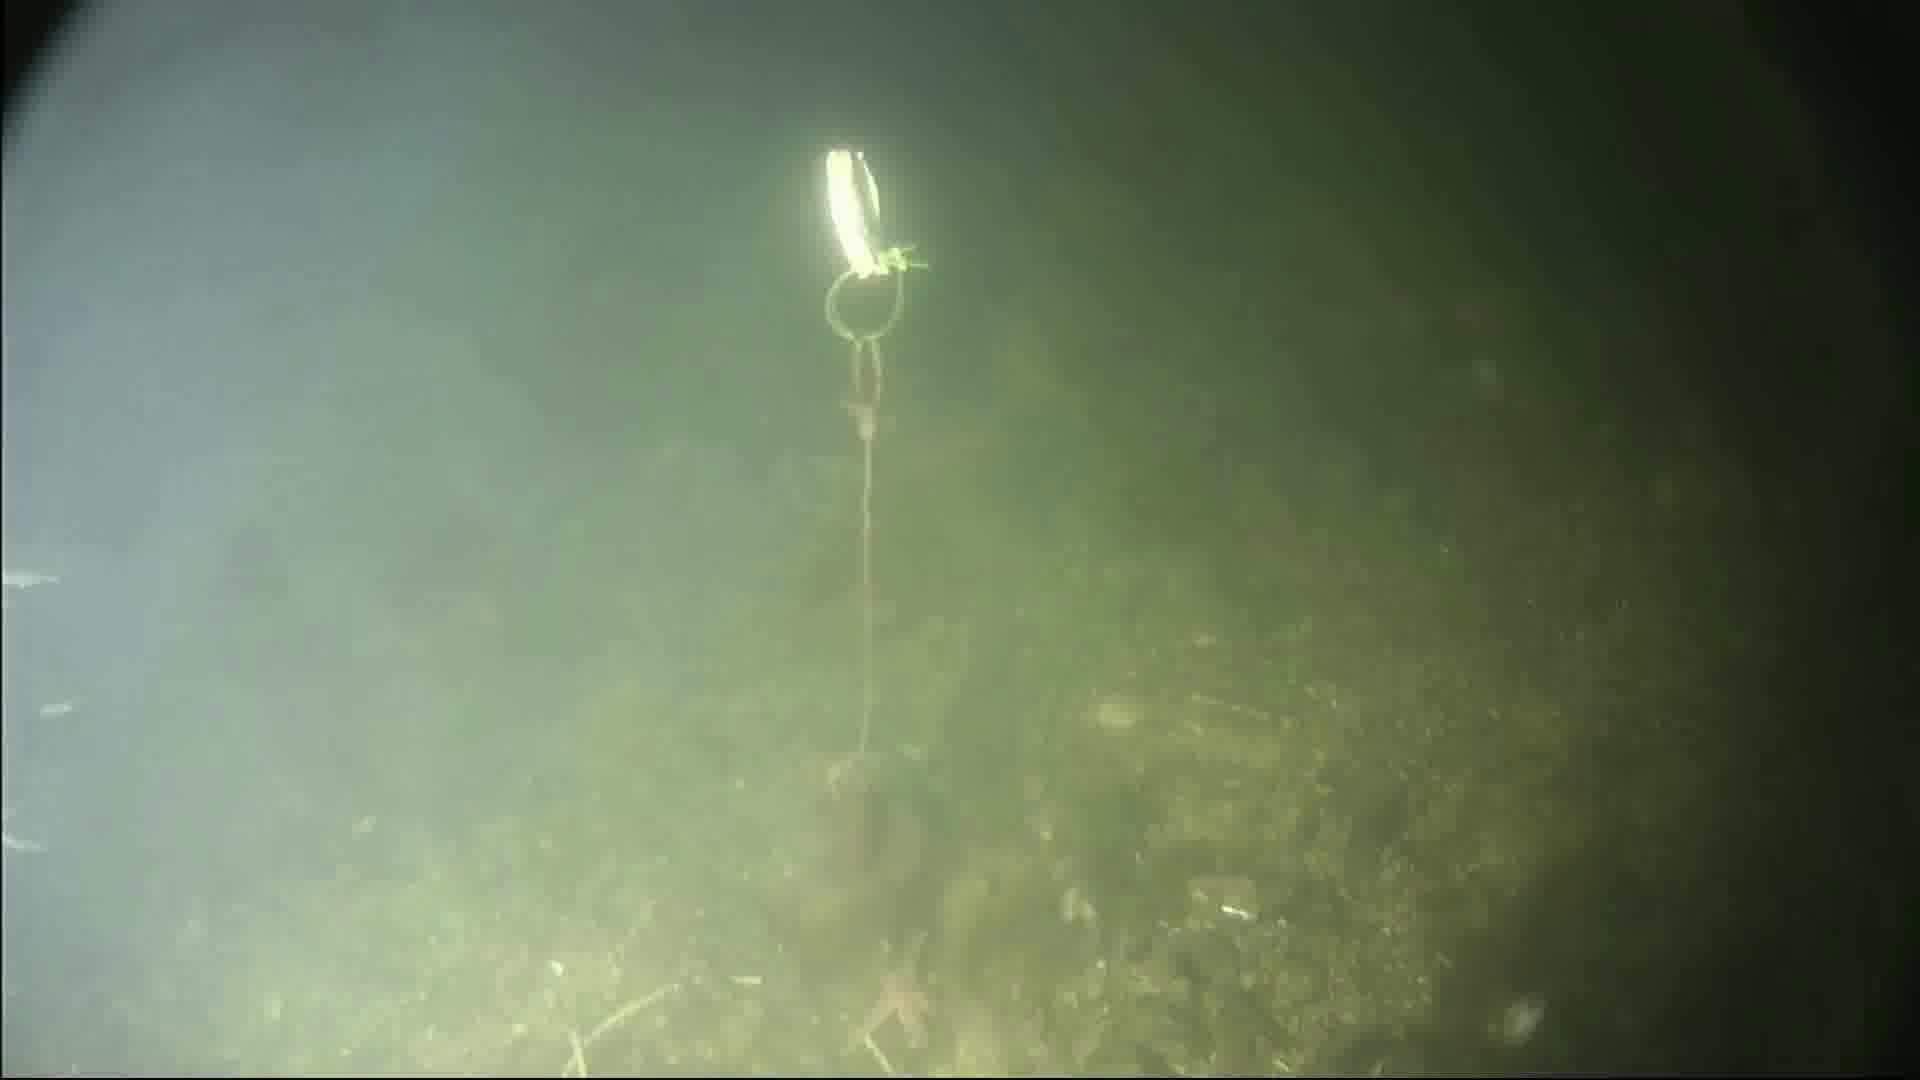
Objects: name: small_fish
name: starfish
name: crab